Australia at the Winter Olympics

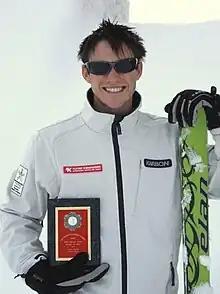
A man with brown hair, round head and wearing sunglasses is smiling broadly. He is wearing a white jacket and black gloves and is holding an award plaque in his right hand next to his midriff. His left hand is holding green-coloured skis.

Ski cross was introduced in 2010. Scott Kneller reached the semifinals and placed seventh in the male competition, while Jenny Owens and Katya Cremer came 13th and 15th, all in the top half of the field.